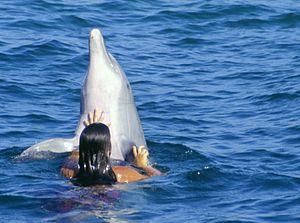
La delphinothérapie est une zoothérapie qui utilise pour animal associé les dauphins, espèce très charismatique. Cette pratique prétendument thérapeutique vise à mettre en contact des humains en difficulté d'ordre physique, physiologique et émotionnel avec des dauphins en captivité ou sauvages. Dans la thérapie en delphinarium, les dauphins sont toujours présents, alors que les dauphins sauvages ne viennent que s'ils désirent les contacts avec les humains, ce qui est rare, imprévisible et assez aléatoire.